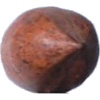
Label: Nut Pecan 1